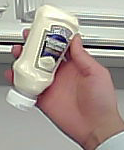
Product: heinz_mayo